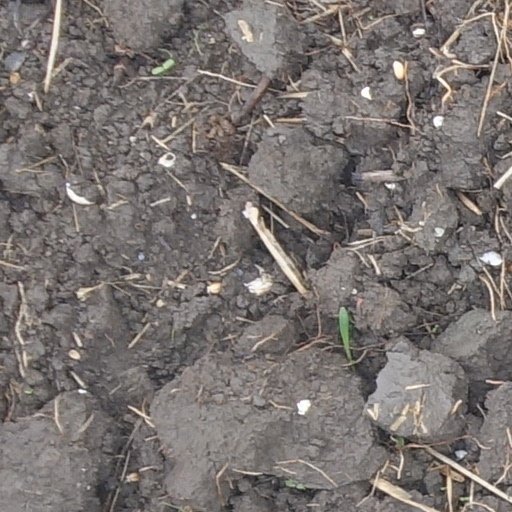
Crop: wheat